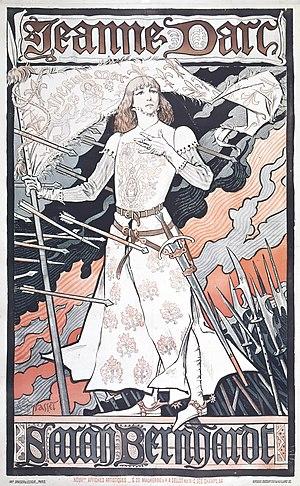
Affiche de Sarah Bernhardt dans le rôle de Jeanne d'Arc. Affiche conservée à la BNF